Agnes Keith, Countess of Moray

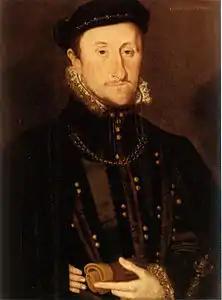
Portrait of James Stewart, Earl of Moray, the first husband of Agnes Keith. It was painted by Hans Eworth in 1562

At St. Giles Cathedral, Edinburgh or at Holyrood on 8 February 1561/2, Agnes was married to James Stewart, the illegitimate half-brother and chief adviser of Mary, Queen of Scots, who had been created Earl of Mar the previous day. The ceremony was magnificent, attended by many of the nobility. John Knox preached the sermon. Portraits were made of the couple, and these are now kept at Darnaway Castle.